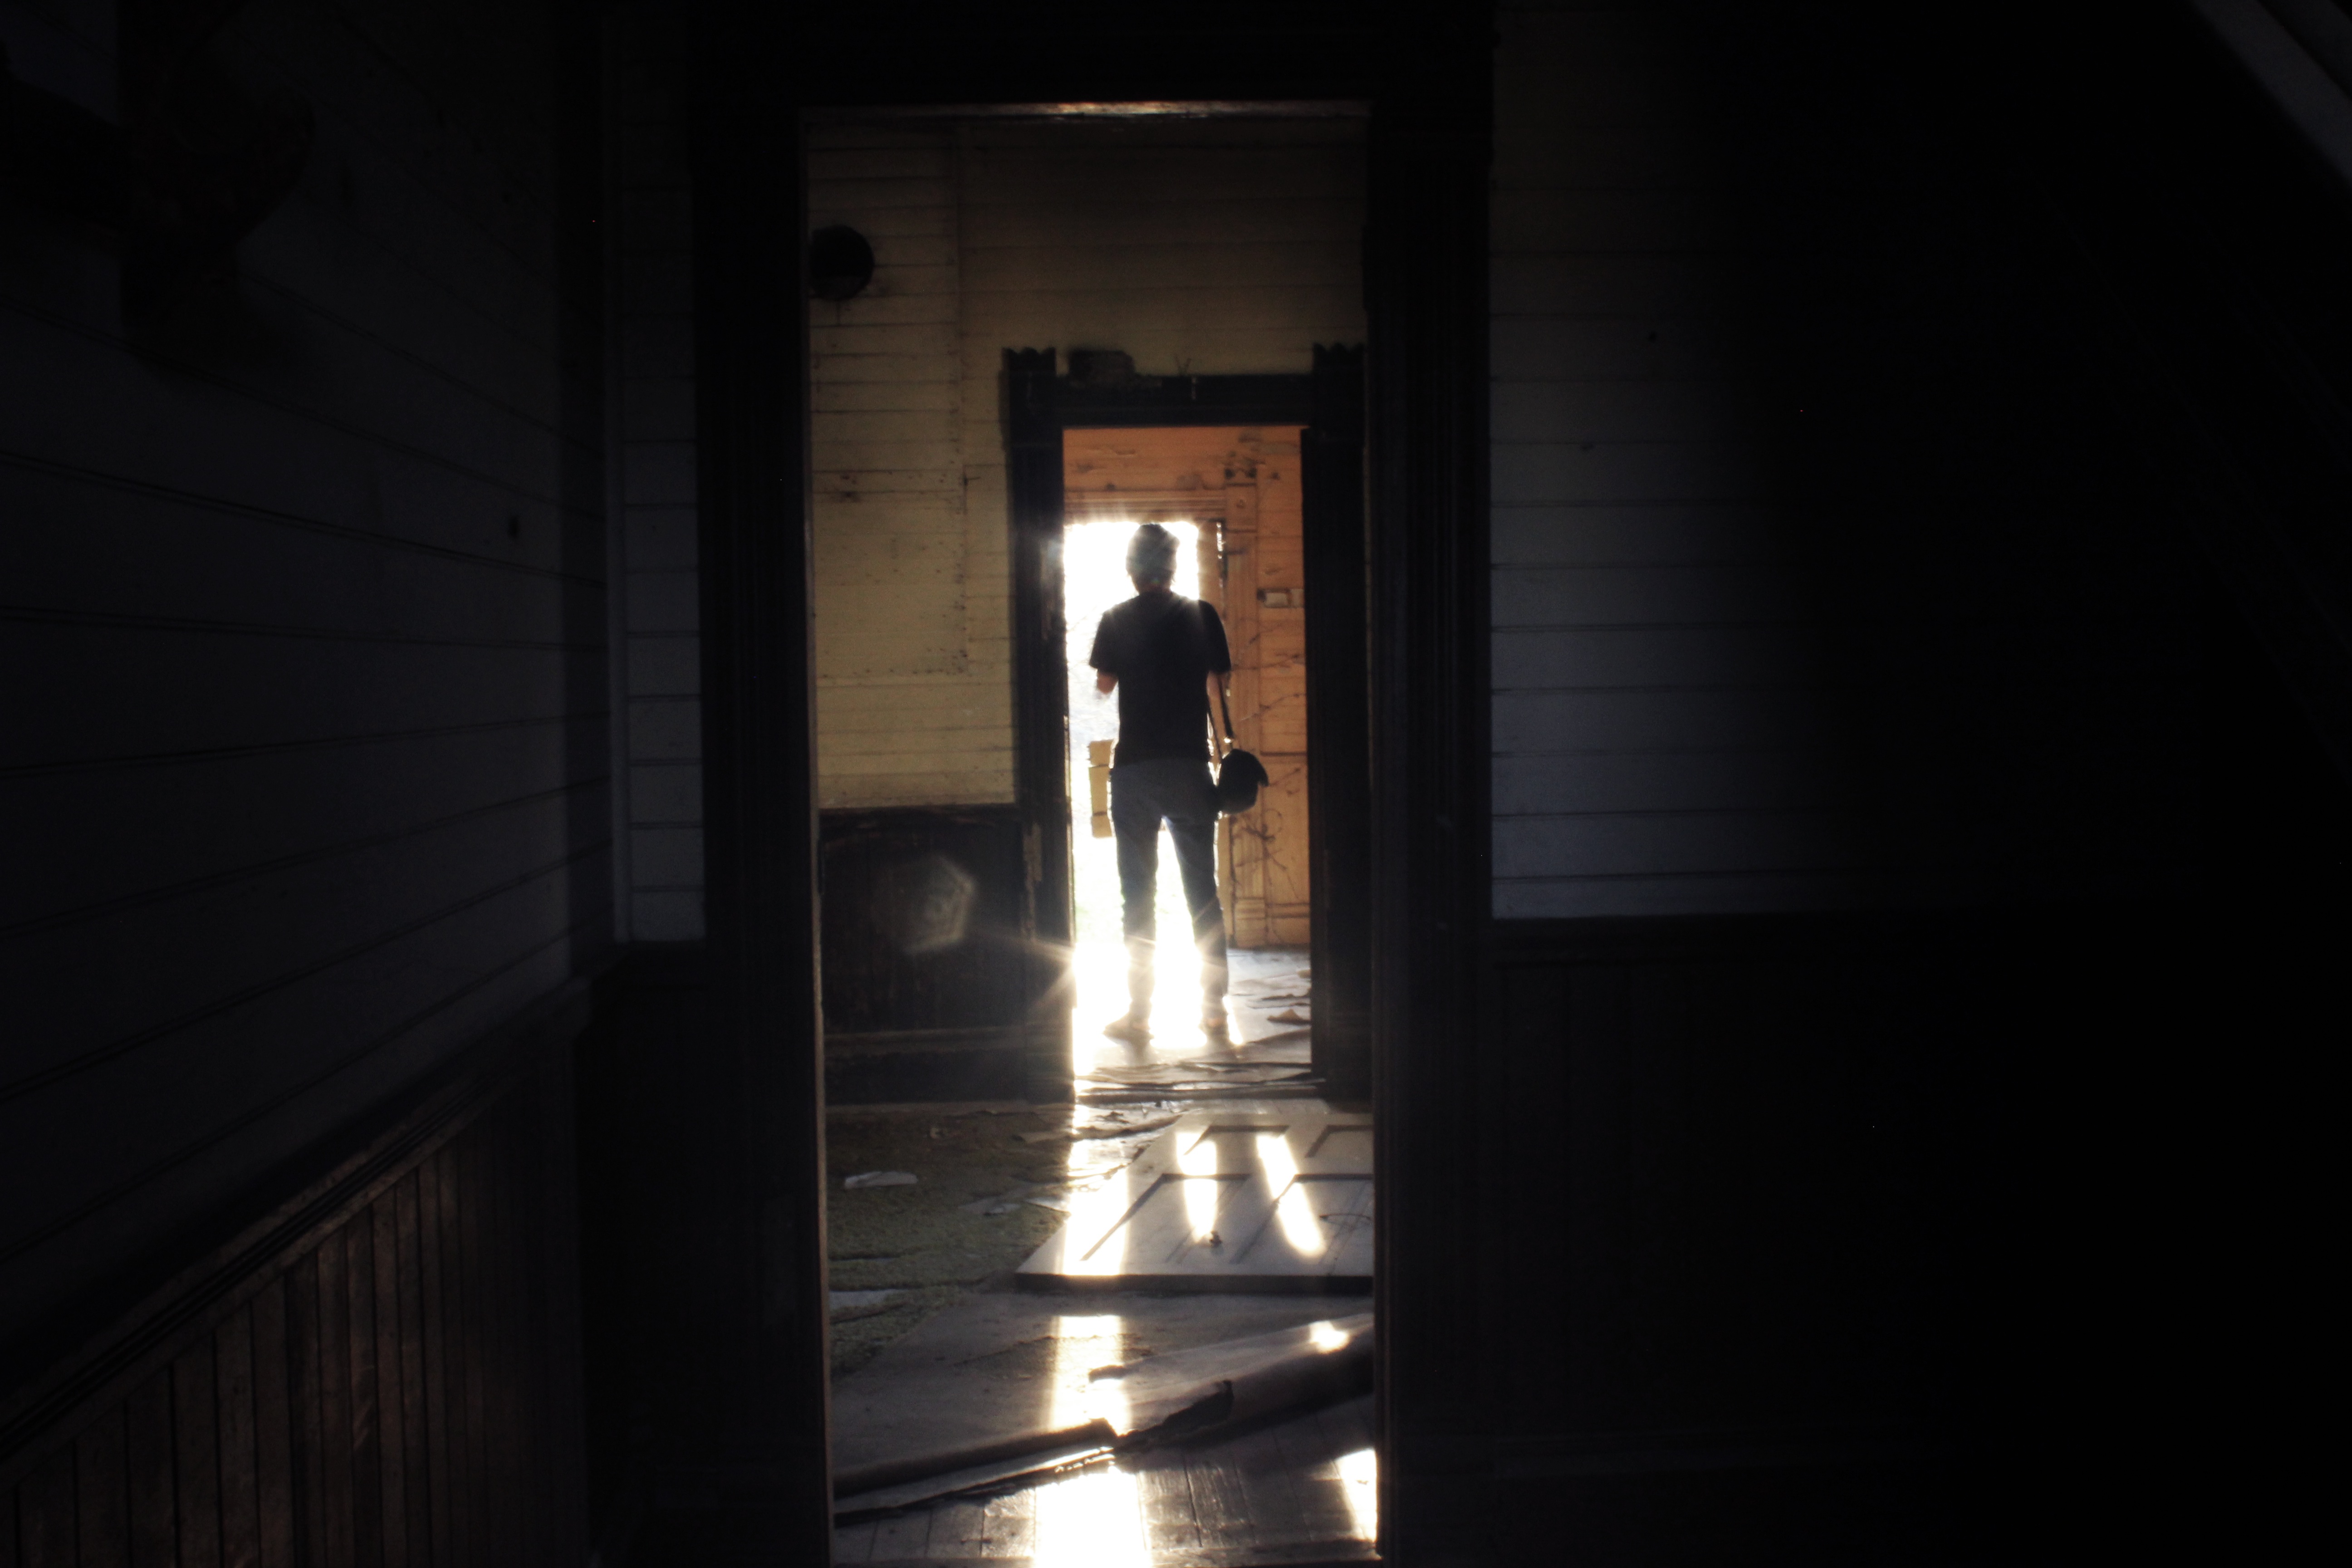
light, night, shadow, darkness, black, lighting, screenshot